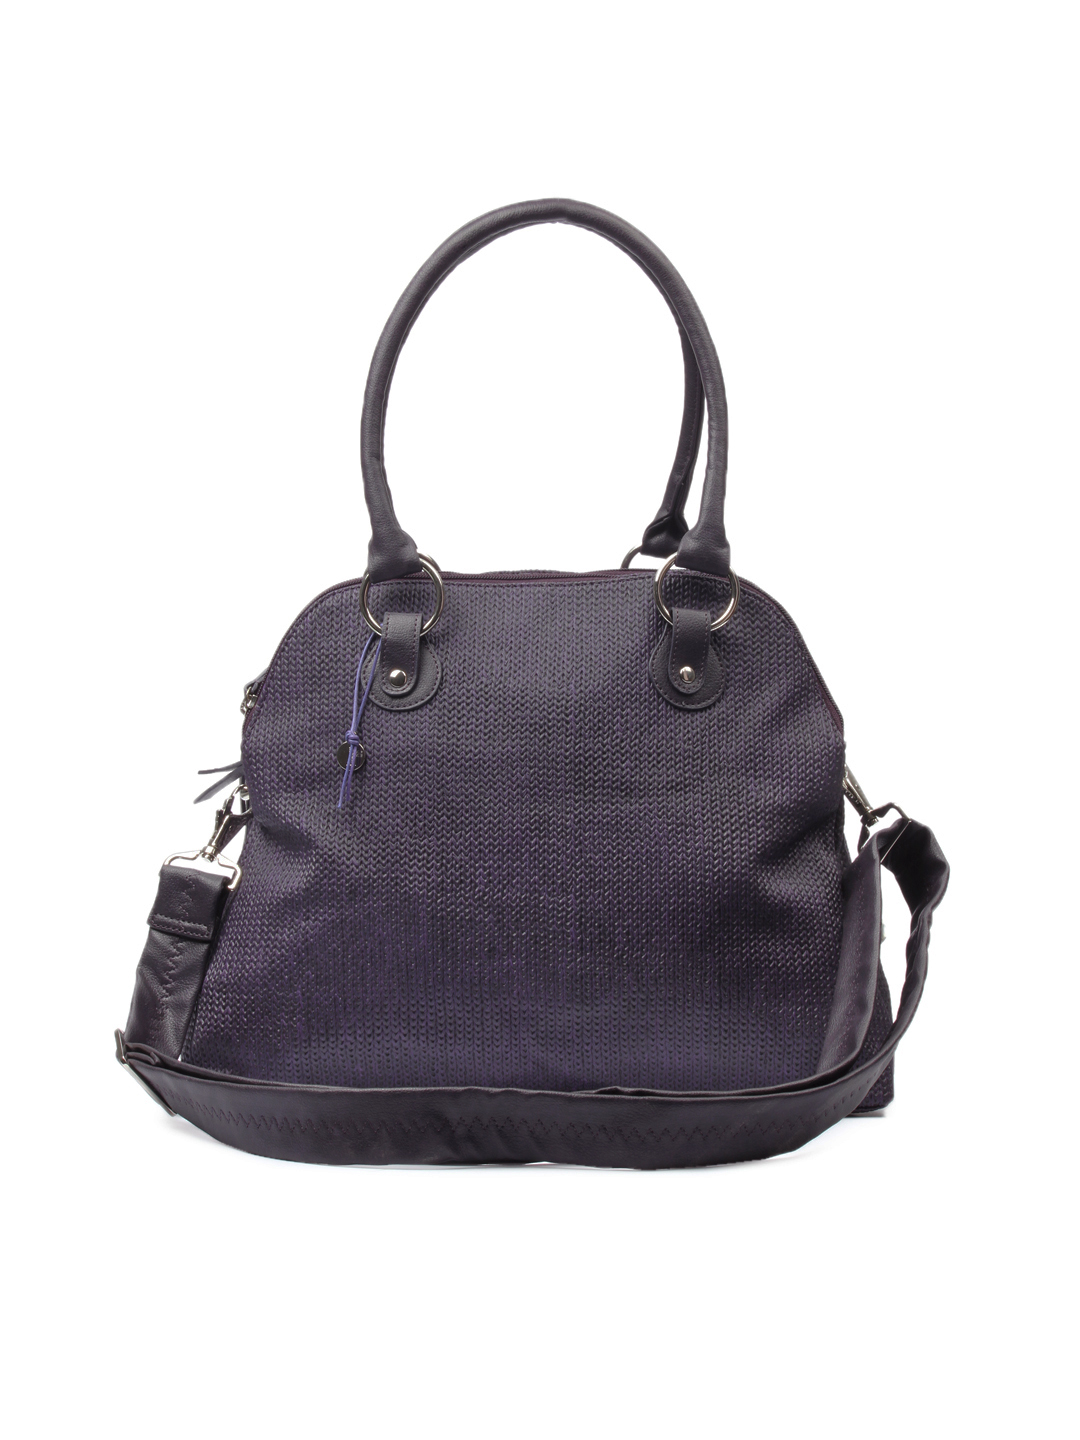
Baggit Women Purple Handbag
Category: Accessories / Bags / Handbags
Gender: Women
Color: Purple
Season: Summer 2012
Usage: Casual